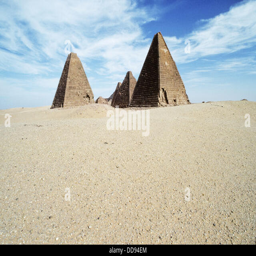
a city , northern market town .